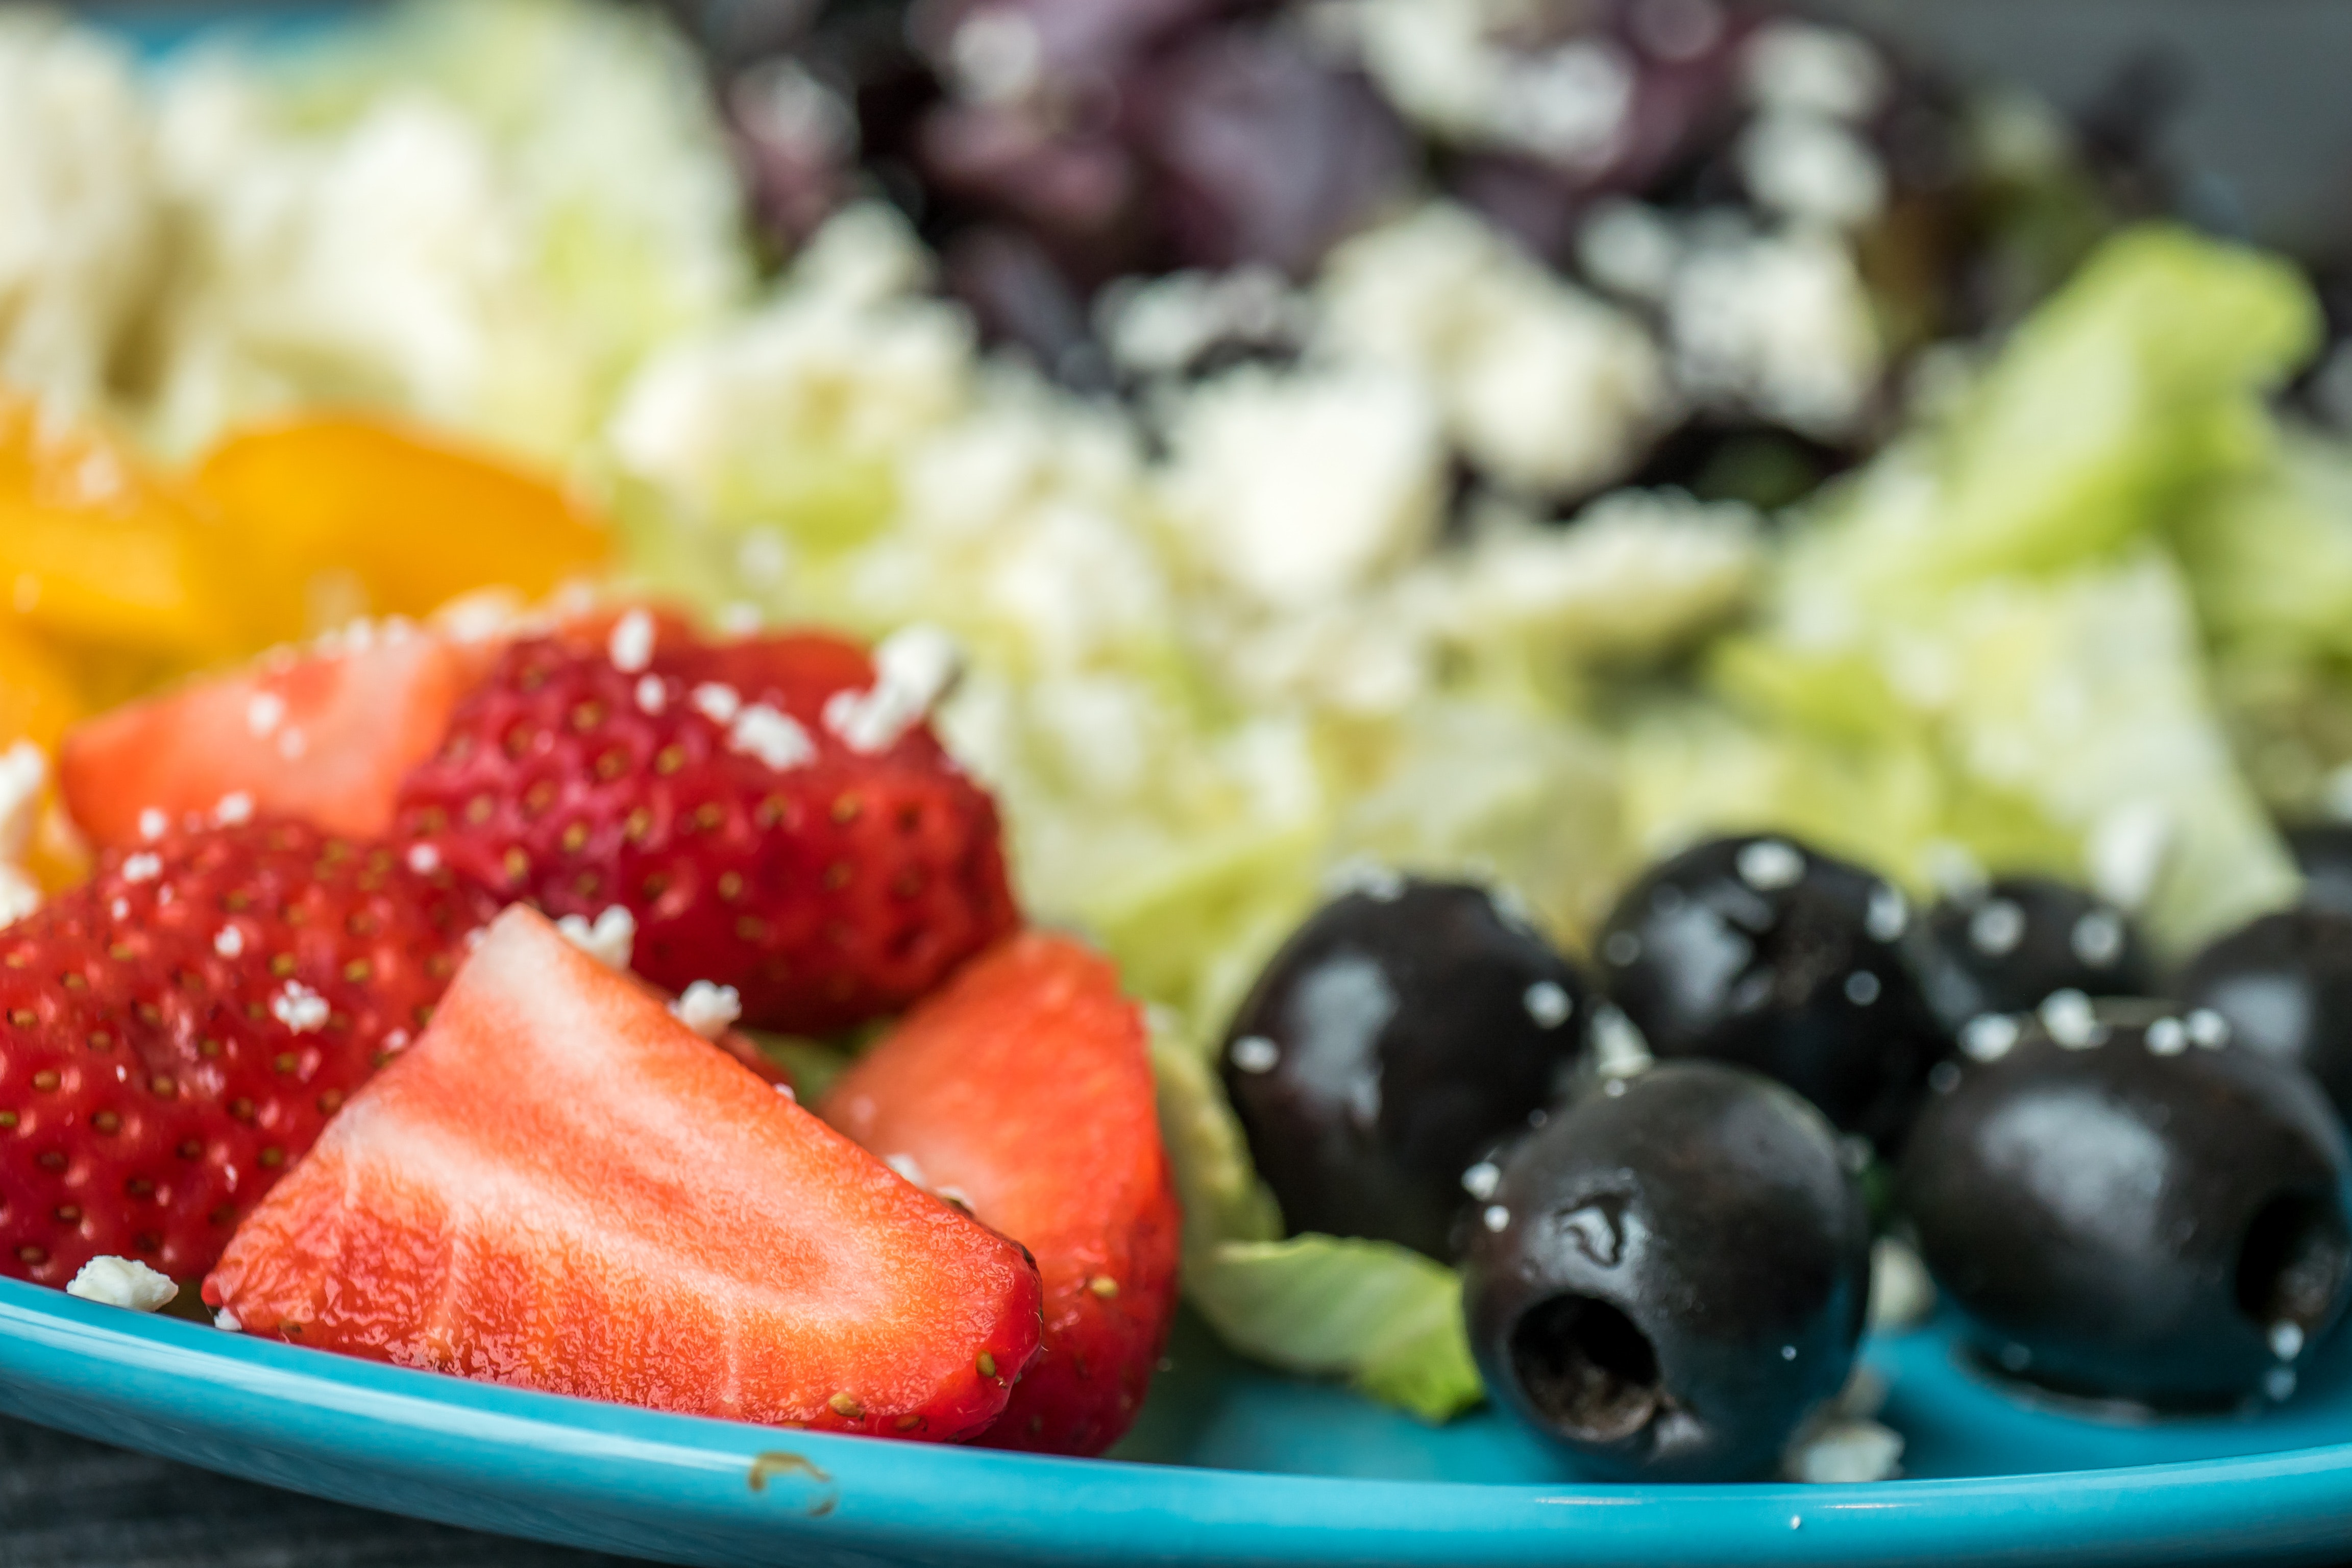
natural foods, dish, food, fruit salad, superfood, cuisine, ingredient, fruit, frutti di bosco, berry, meal, blackberry, produce, salad, vegetarian food, plant, breakfast, sweetness, blueberry, recipe, macedonia, brunch, strawberry, vegan nutrition, dessert, lunch, frozen yogurt, strawberries, brazilian food